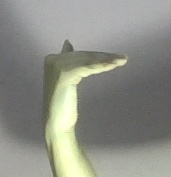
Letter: khaa